John Chu

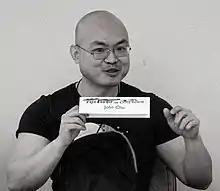
Chu at ConFusion in 2017

John Chu is a Taiwanese-American science fiction writer. His work has won a Nebula award, a Hugo award, an Ignyte award, and a Locus award.